Oniniwa Tsunamoto

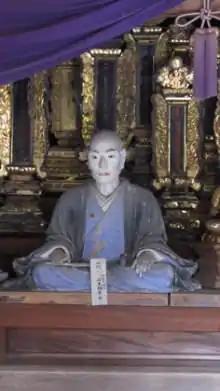
Oniniwa Tsunamoto statue at Sekiunji

(1549 – July 13, 1640) was a Japanese samurai of the late Sengoku period through early Edo period. He was retainer of the Date clan of Sendai. Together with Katakura Kagetsuna and Date Shigezane, Tsunamoto was known as one of the ""Three Great Men of the Date Clan"".